The 7th Voyage of Sinbad

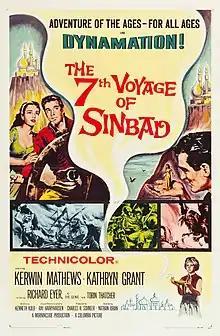
Theatrical release poster

The 7th Voyage of Sinbad is a 1958 American fantasy adventure film directed by Nathan Juran and starring Kerwin Mathews, Kathryn Grant, Torin Thatcher, Richard Eyer, and Alec Mango. It was distributed by Columbia Pictures and produced by Charles H. Schneer.